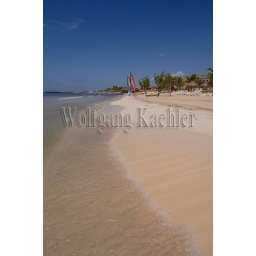
Mexico, yucatan, near cancun, riviera maya, blue bay grand esmeralda resort, white sand beach